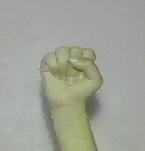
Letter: saad